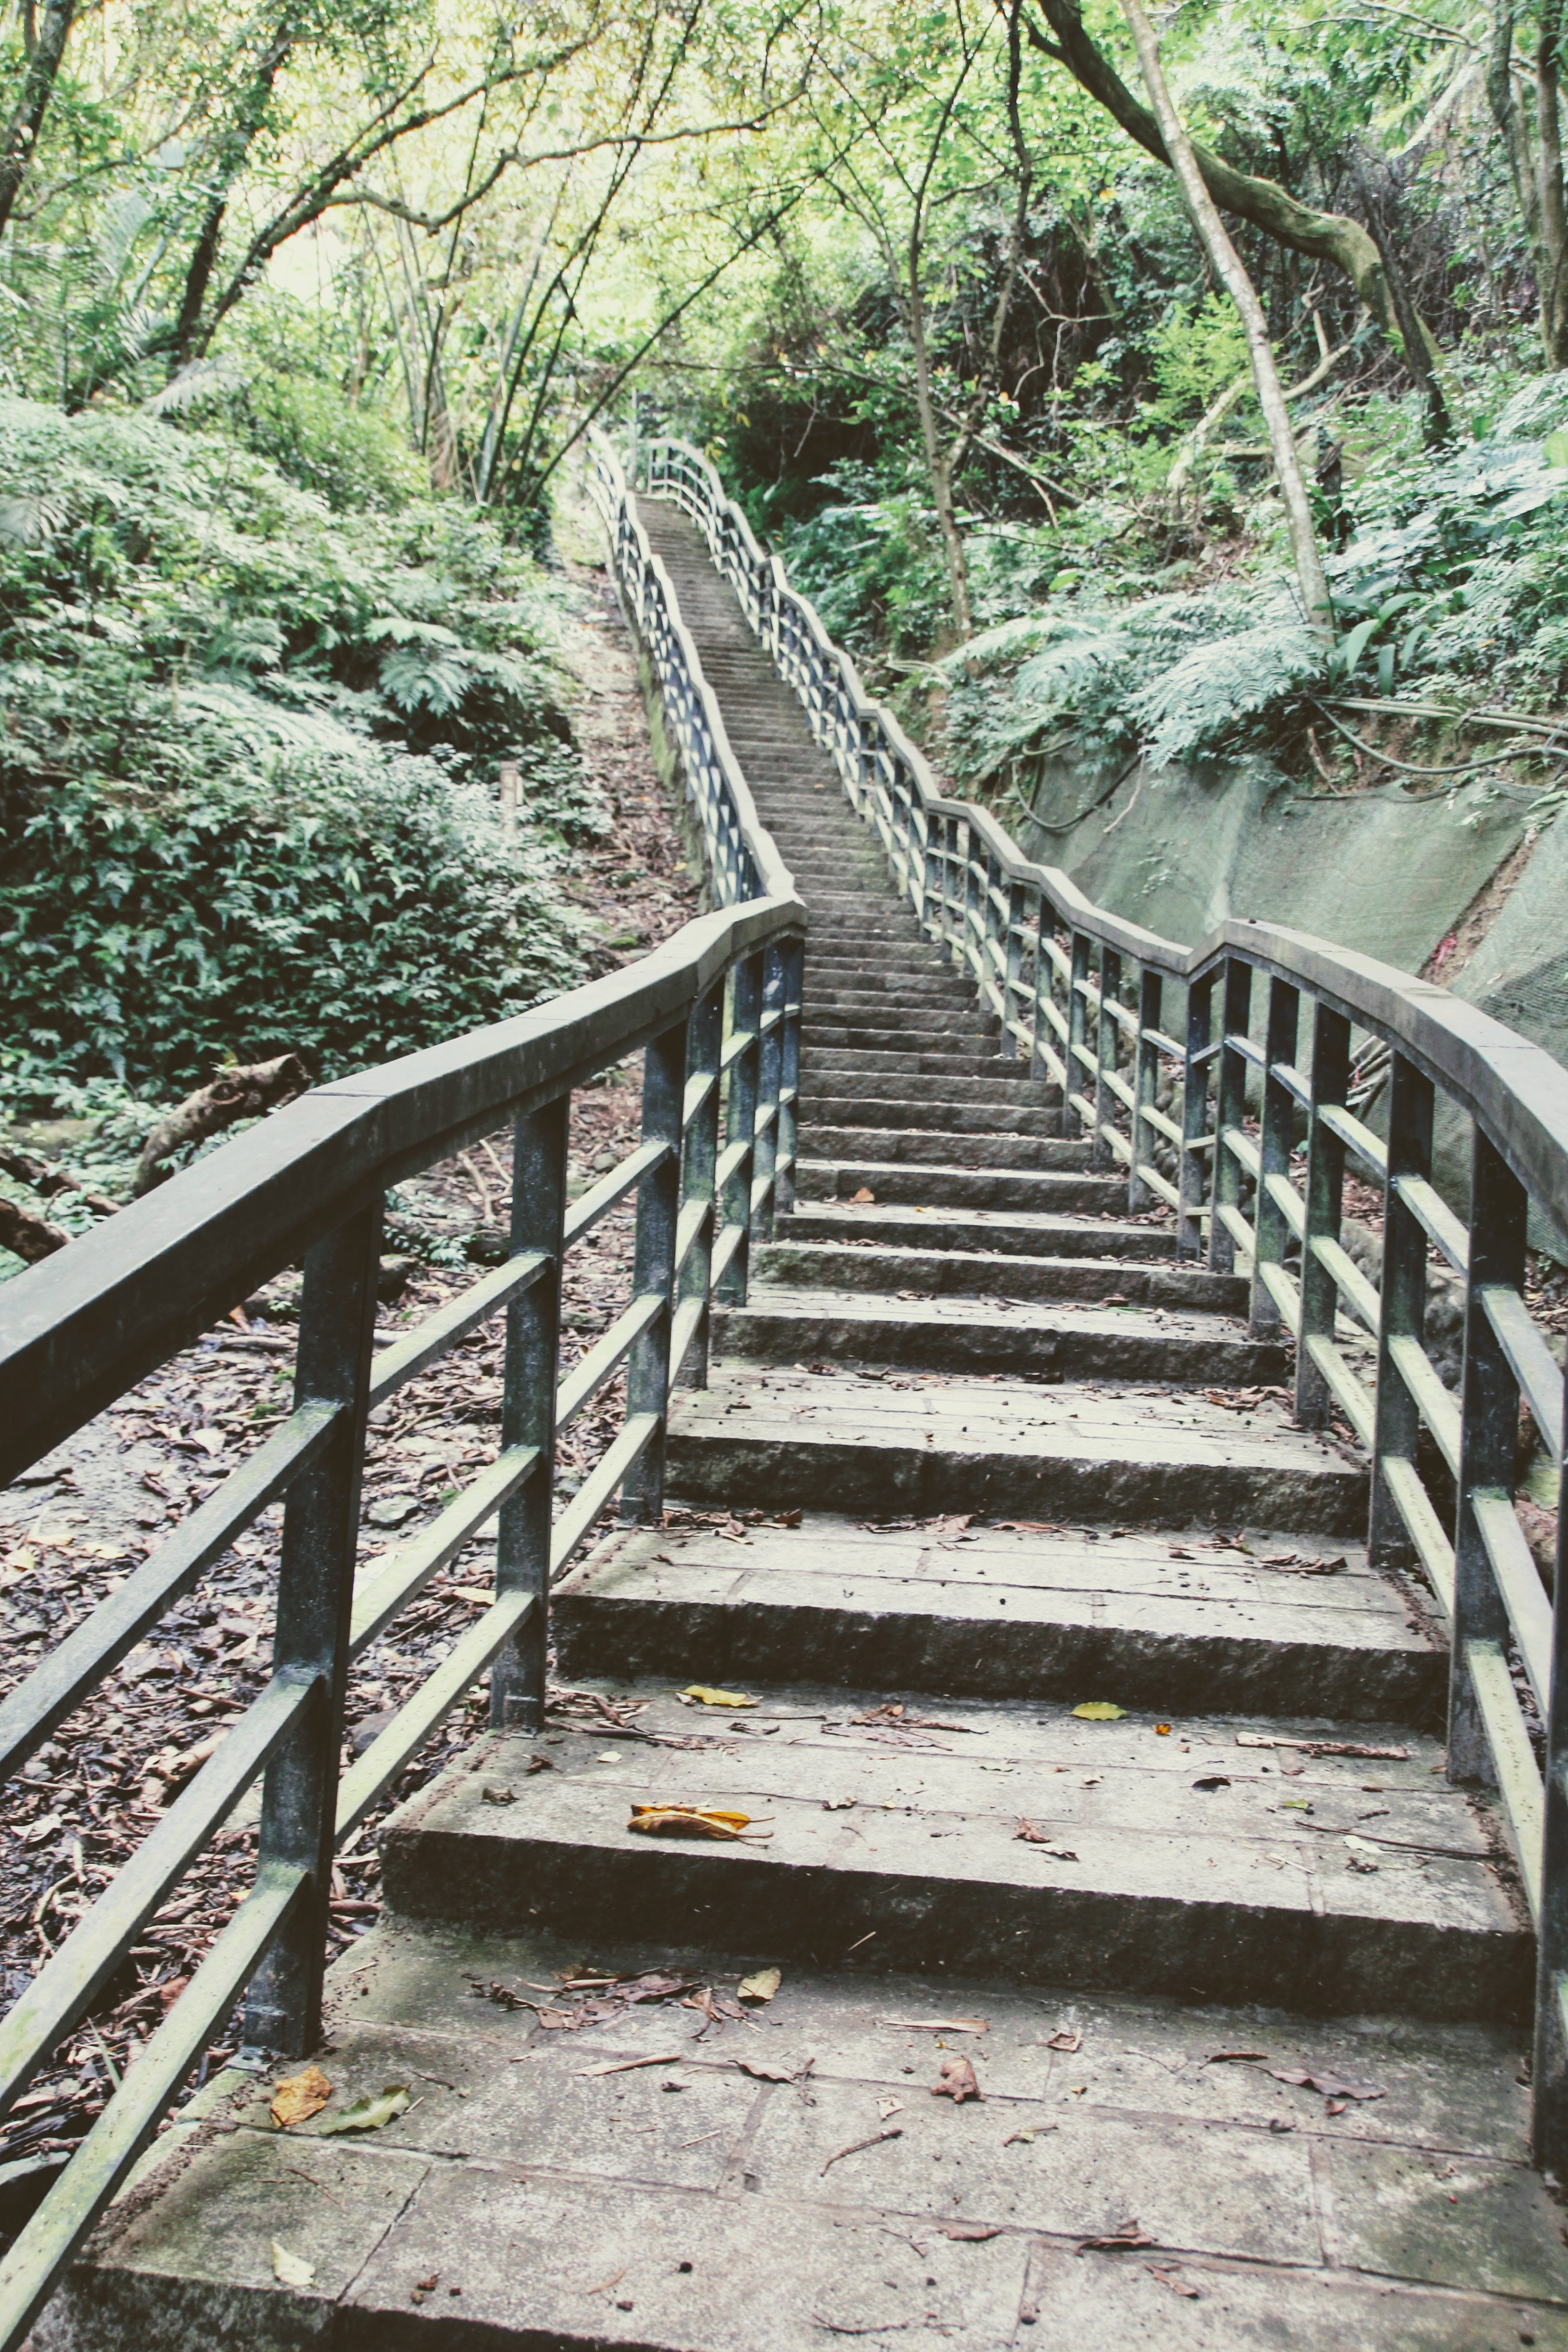
mountain, track, trail, bridge, staircase, walkway, railing, stairs, taipei, taiwan, rise, emergence, gradually, treppengel nder, truss bridge, nonbuilding structure, ramp up of